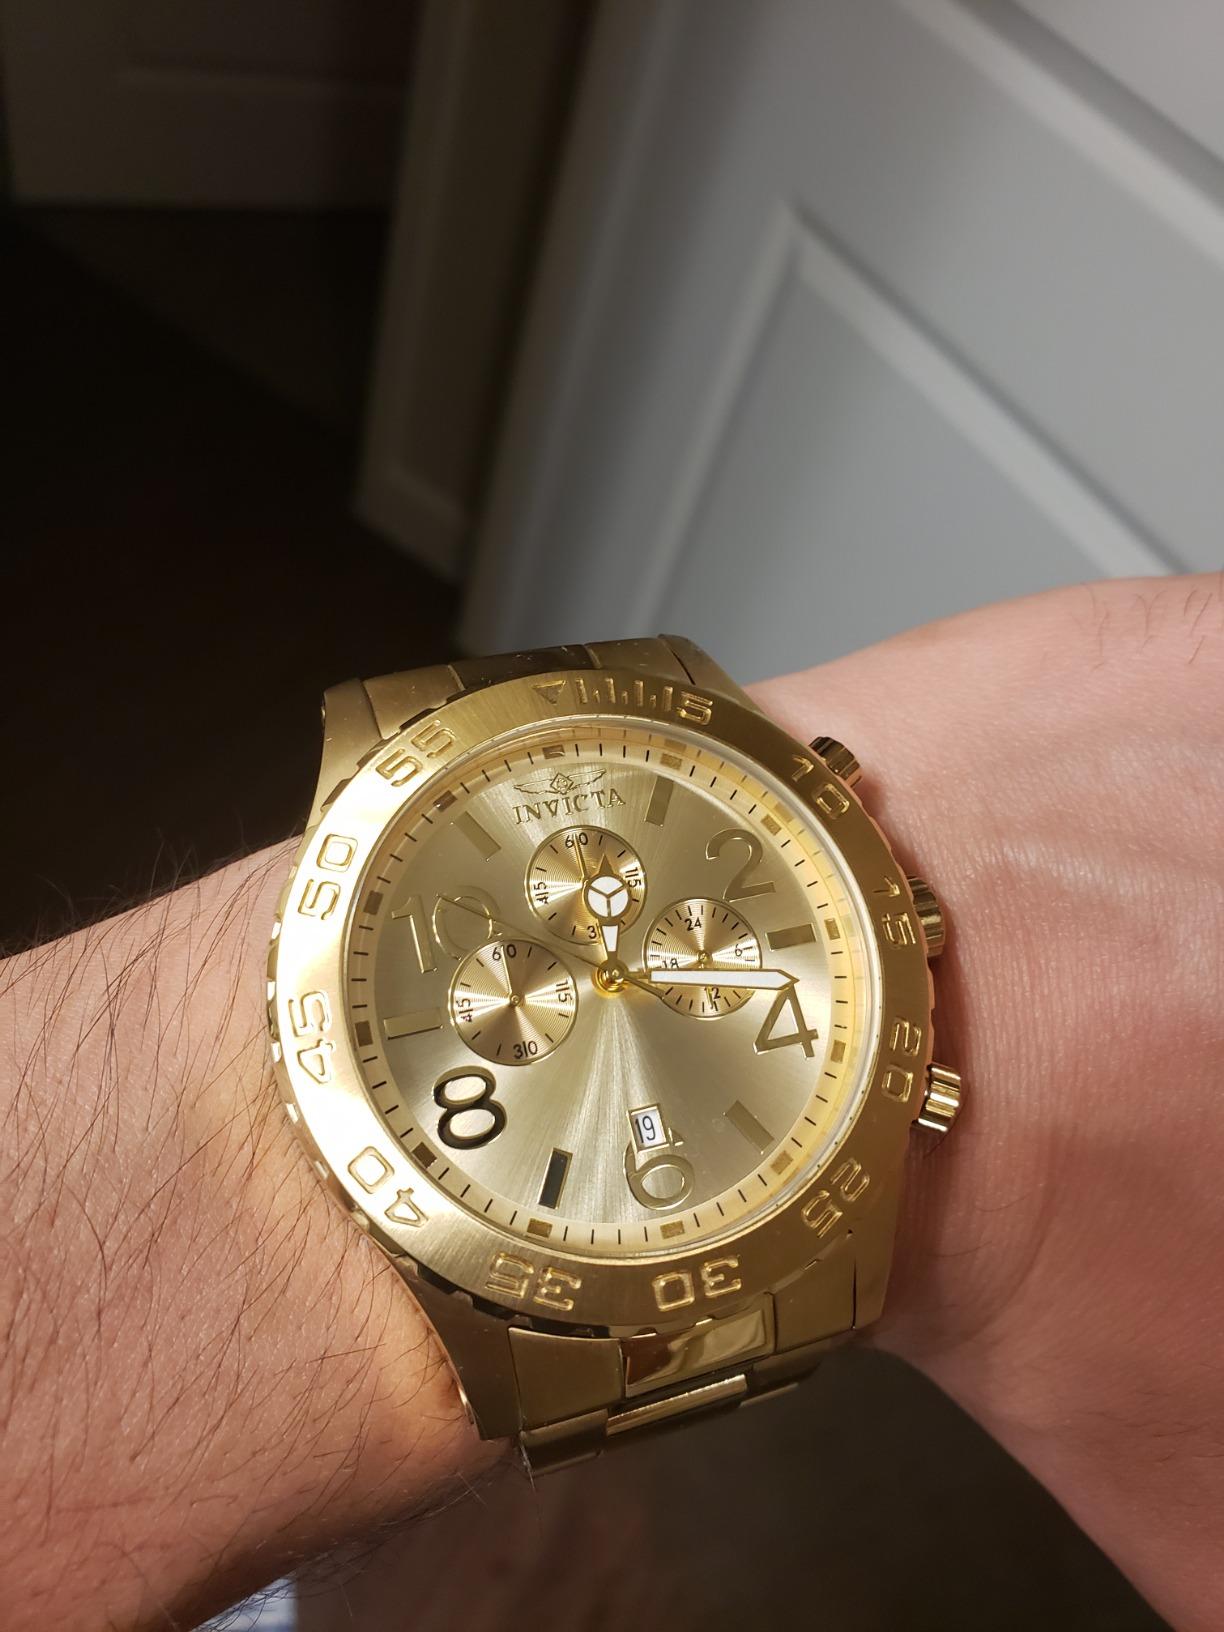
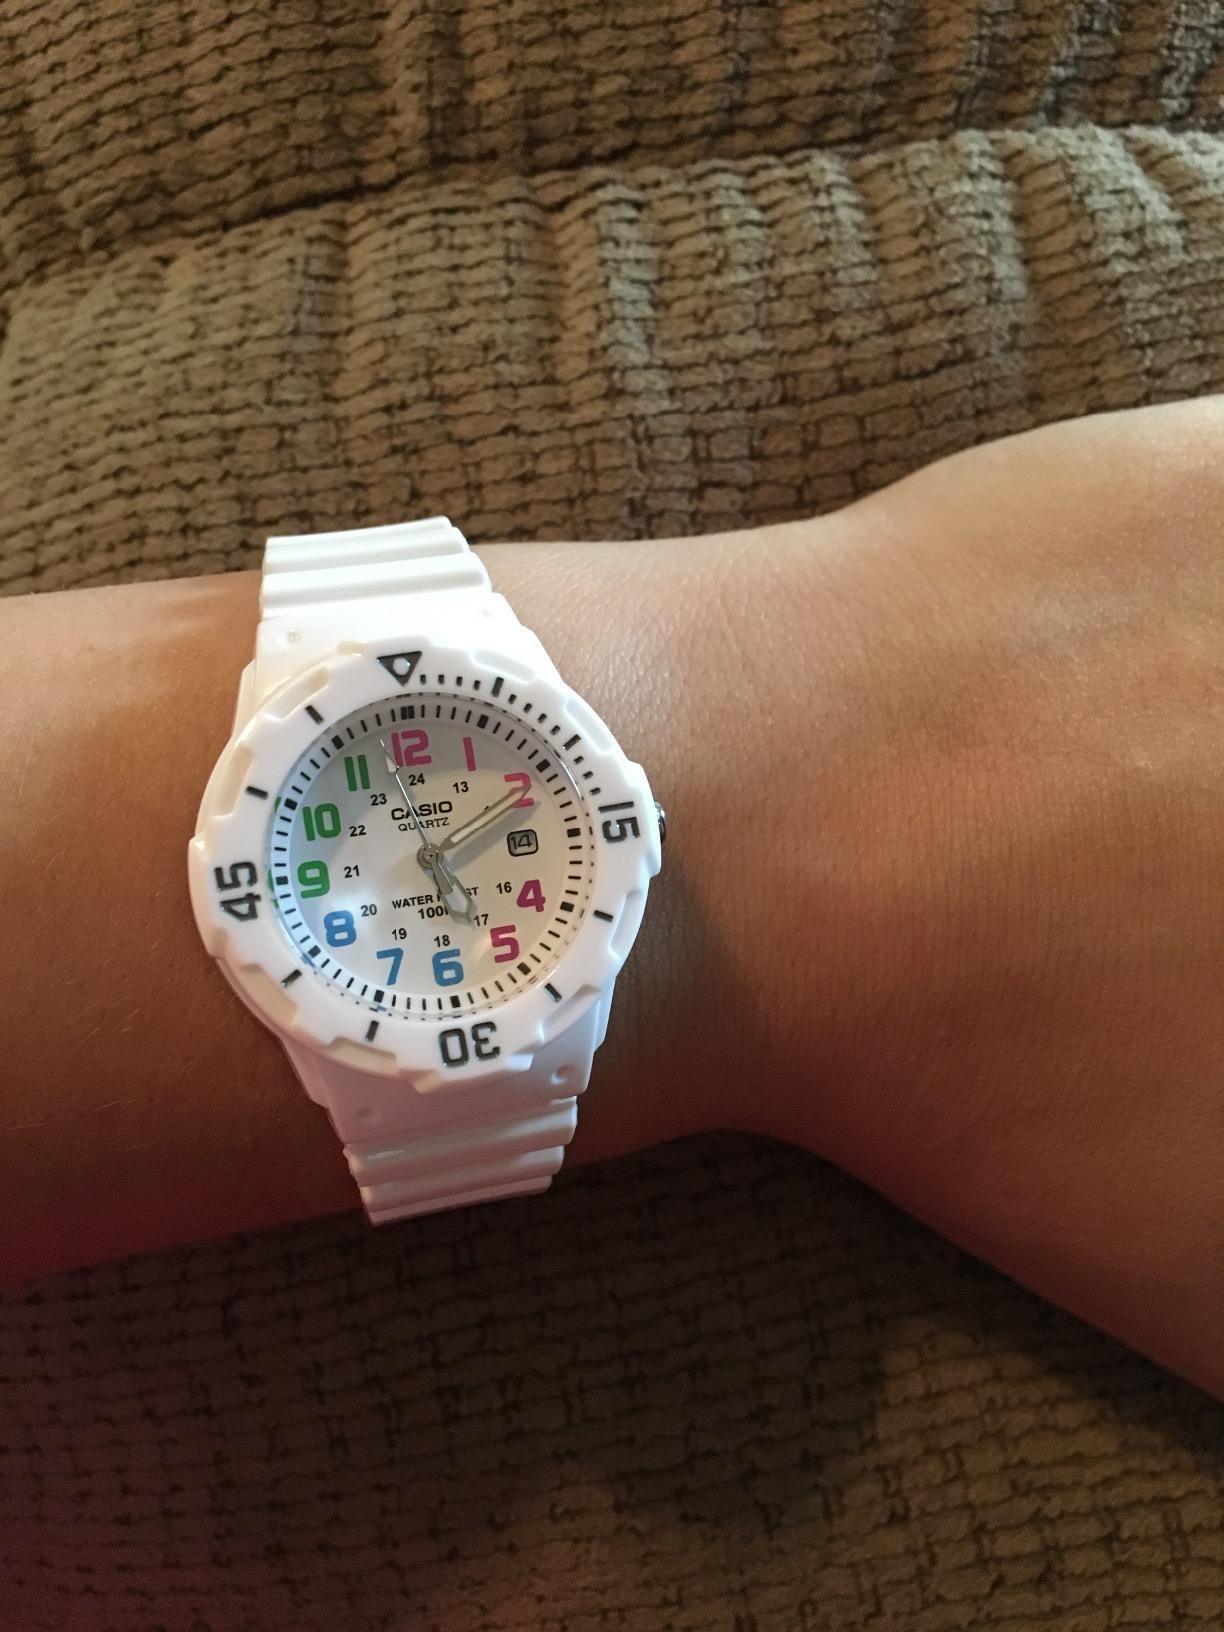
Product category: accessories_watch
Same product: no